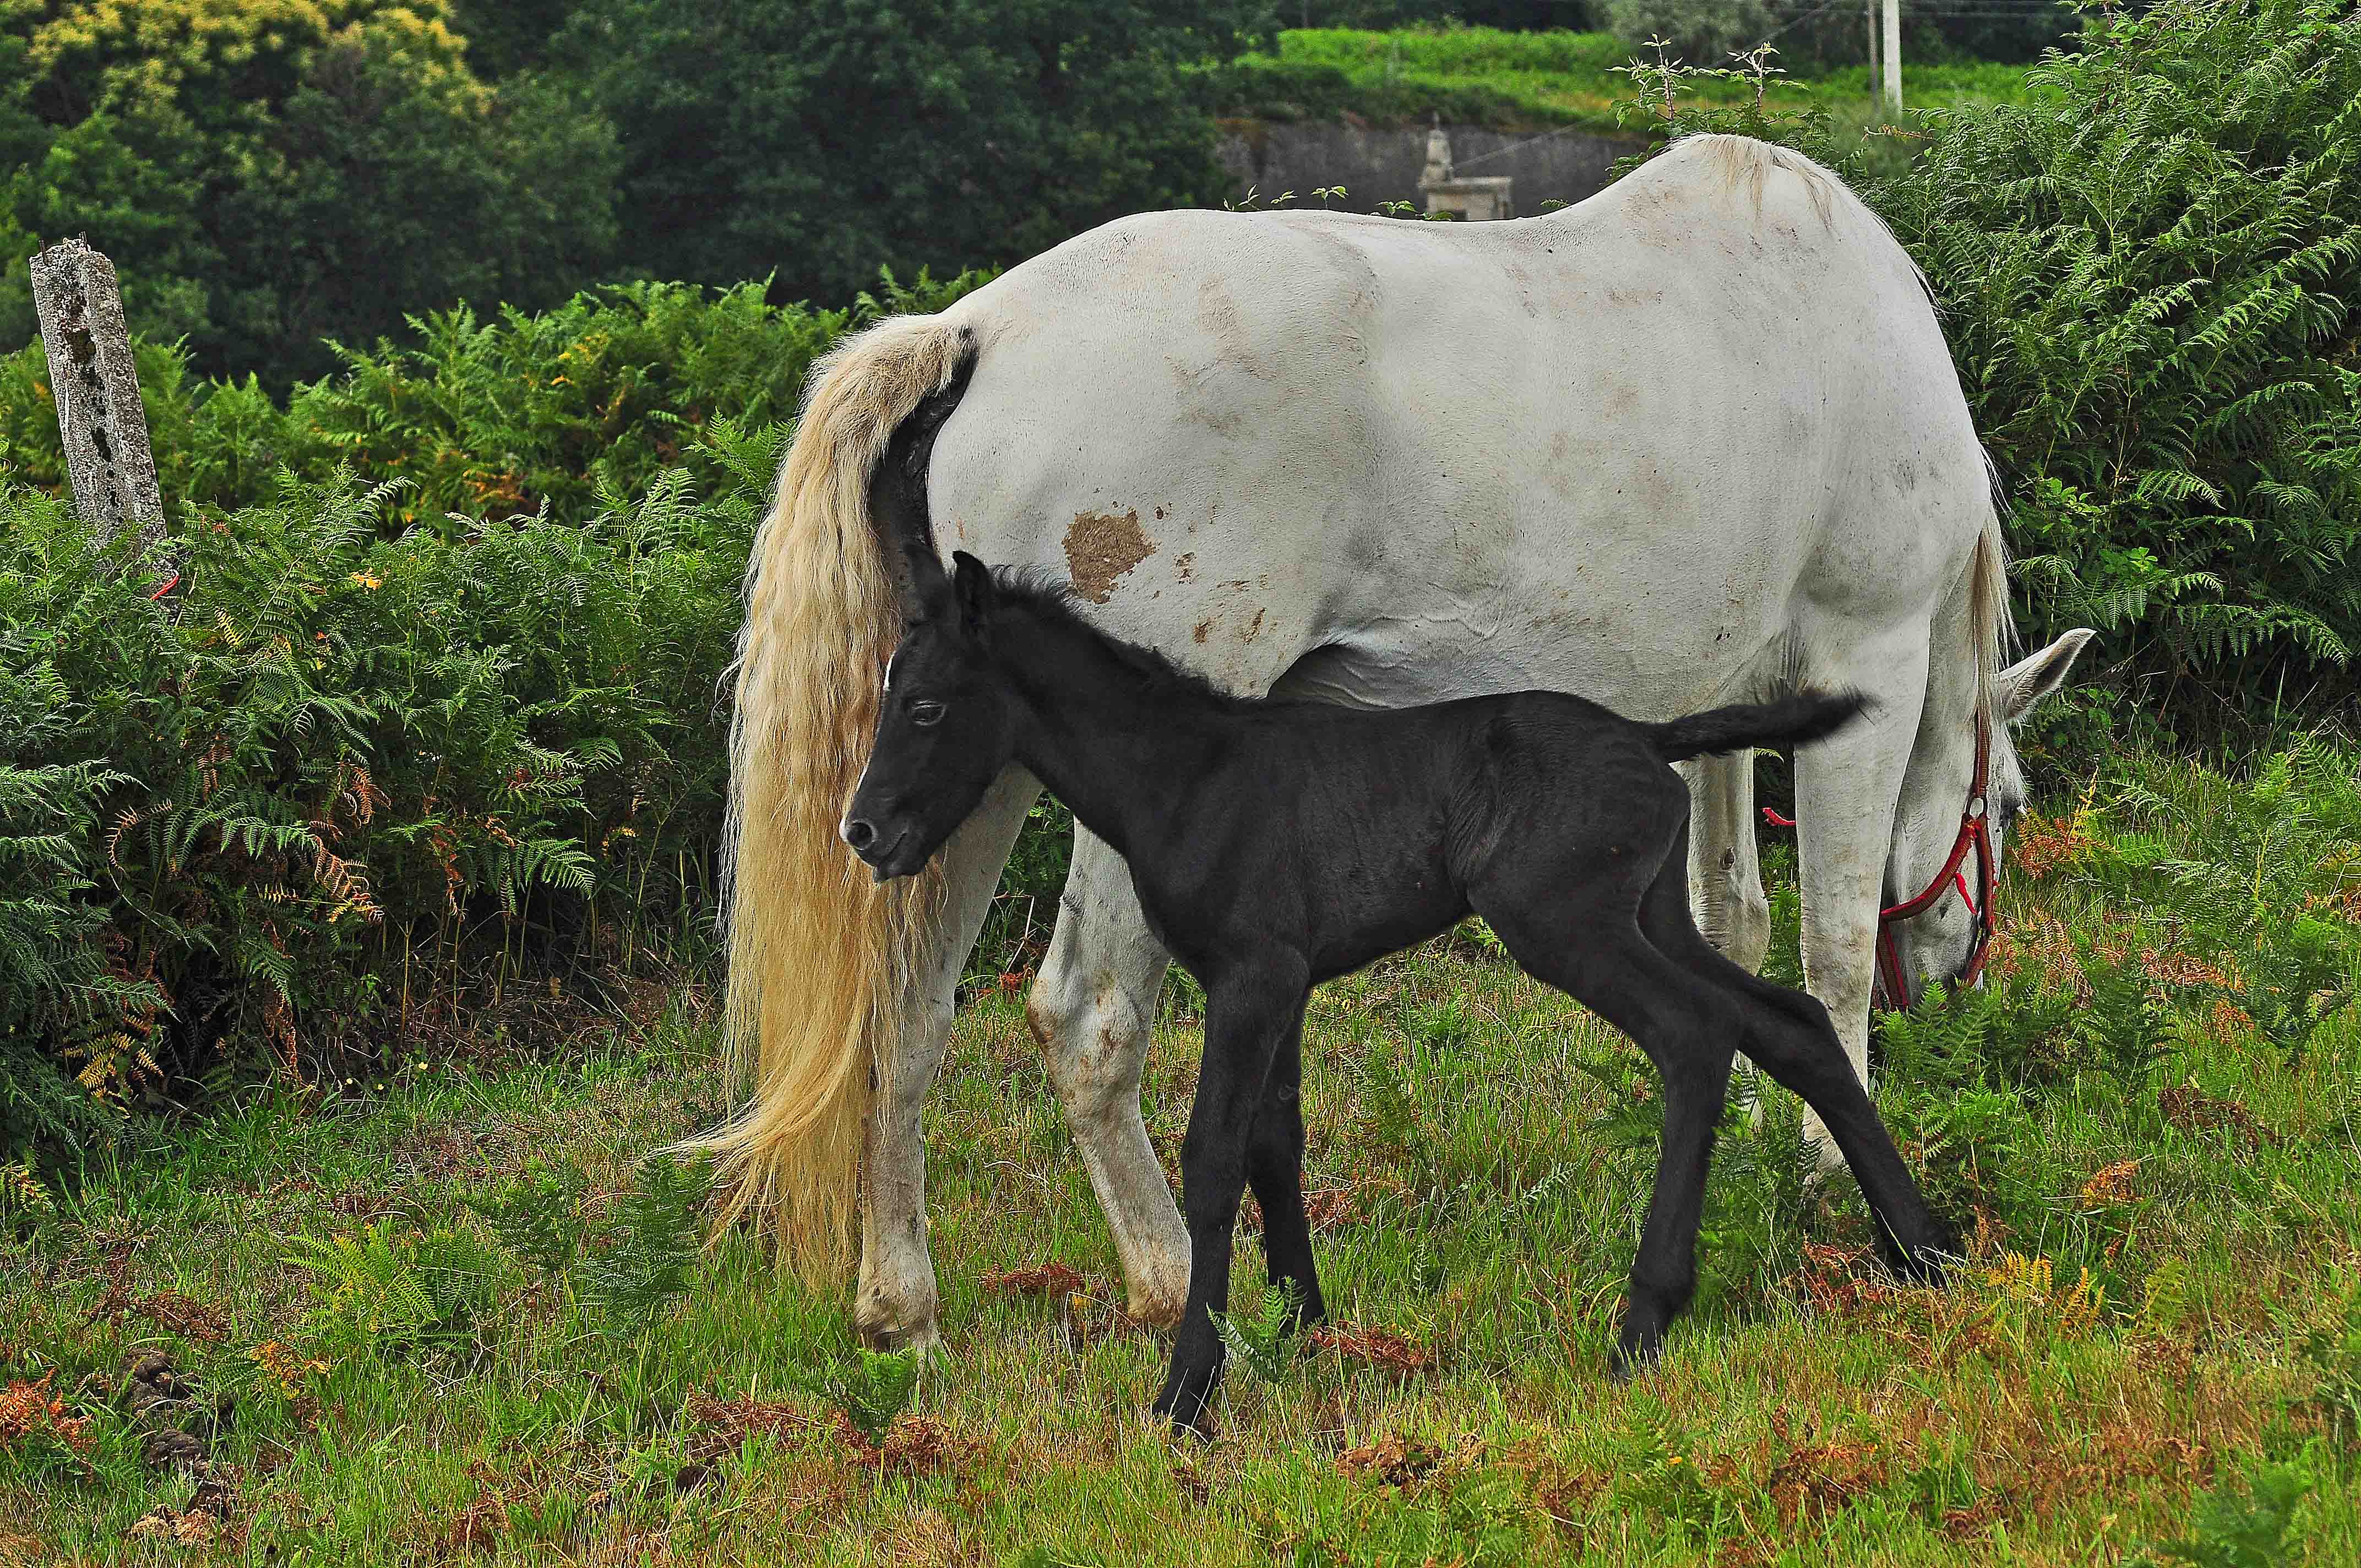
nature, grass, meadow, flower, herd, pasture, grazing, horse, mammal, stallion, fauna, animals, vertebrate, mare, naturaleza, caballos, nikond90, ggl1, animales, rural area, pack animal, cattle like mammal, horse like mammal, mustang horse